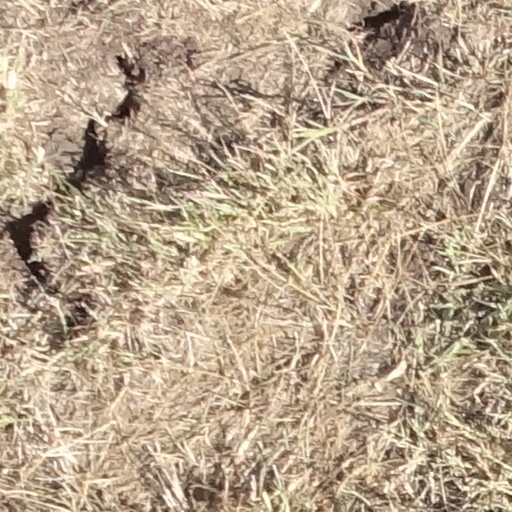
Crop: sorghum